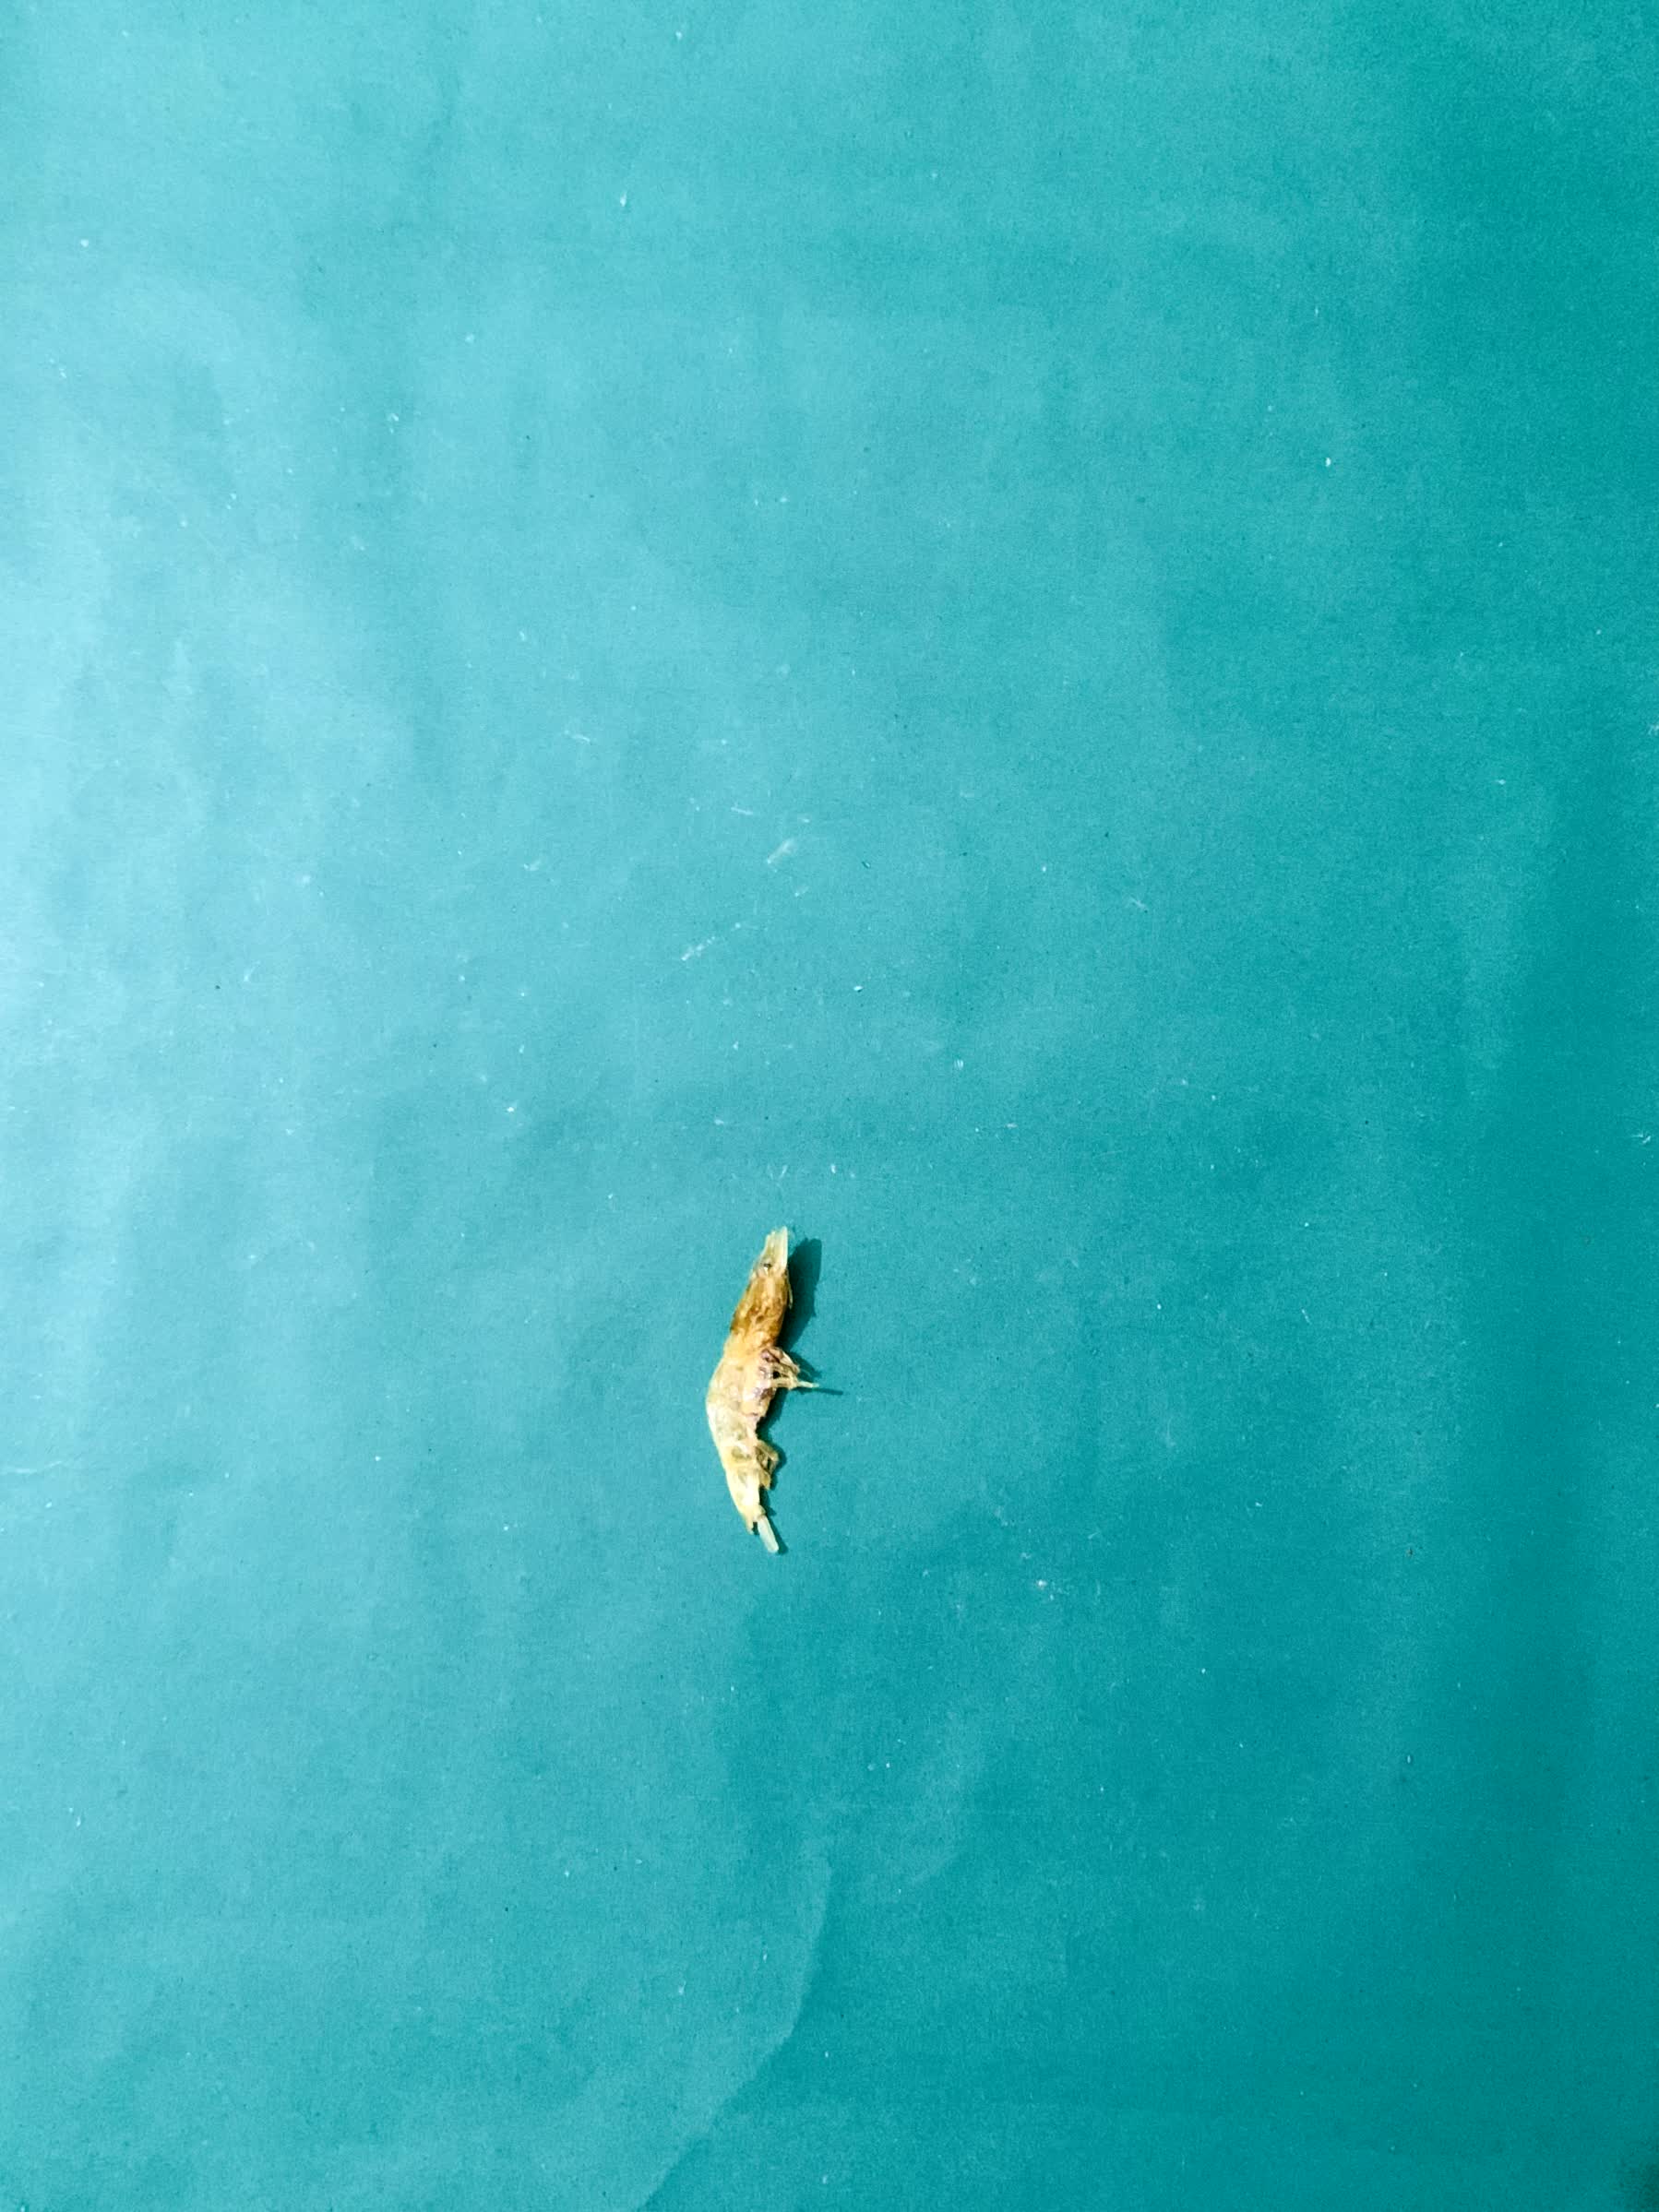
Species: chingri